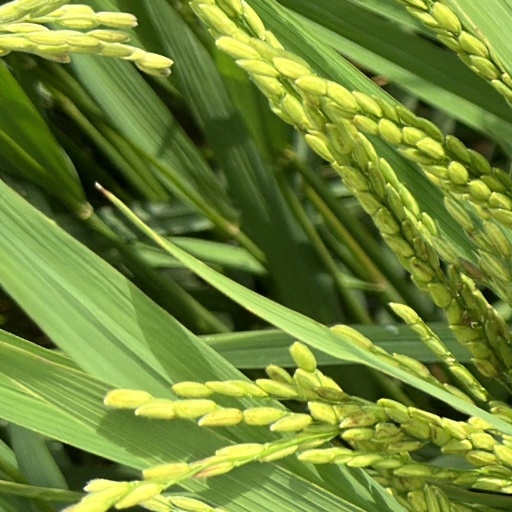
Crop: rice